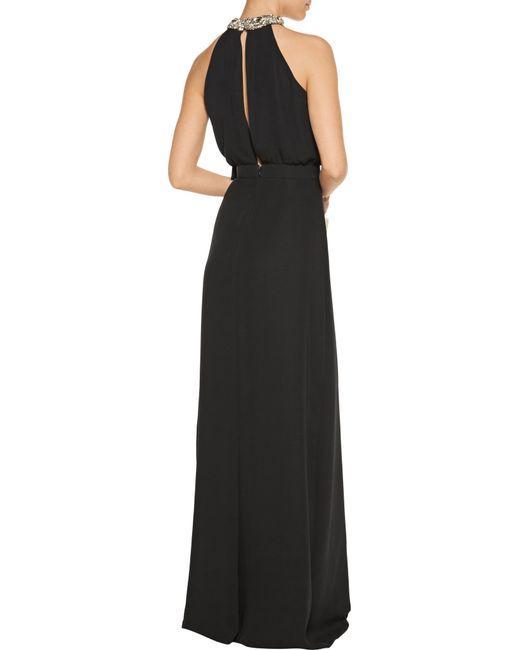
KLEID MIT SPITZENDETAILS UND SCHWARZER MANSCHETTE